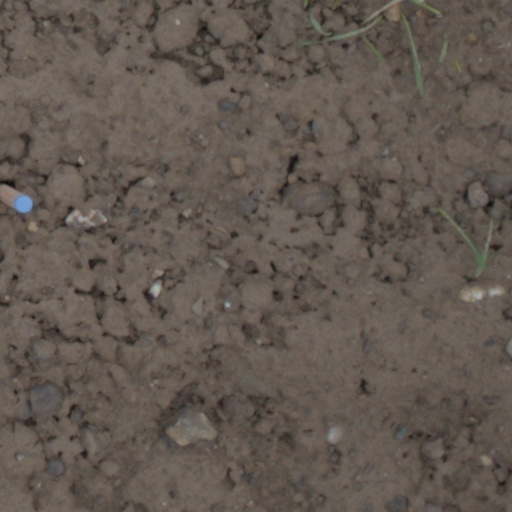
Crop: wheat